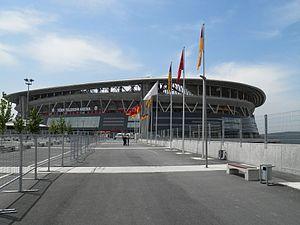
Capitale européenne du sport est un titre attribué chaque année à une ville d'Europe par l'European Capitals of Sport Association.